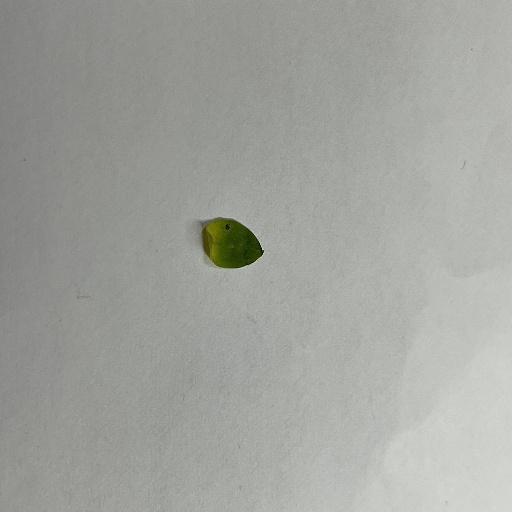
Species: Sojina
Leaf condition: Bacterial Spot